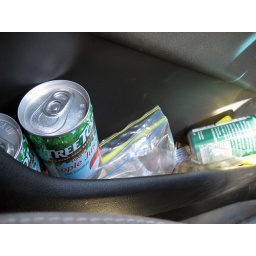
tree tops upon tree tops in the car